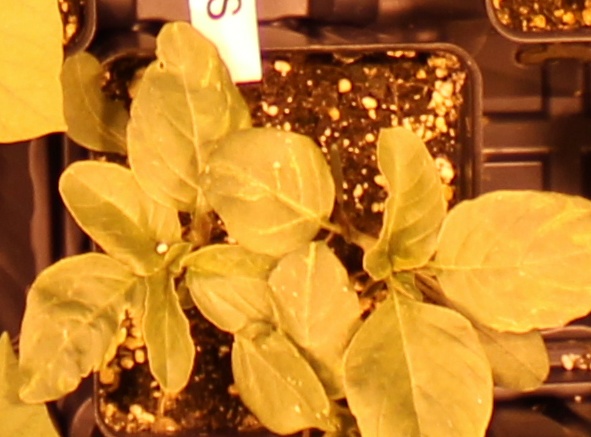
Label: Redroot Pigweed